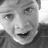
Emotion: surprise